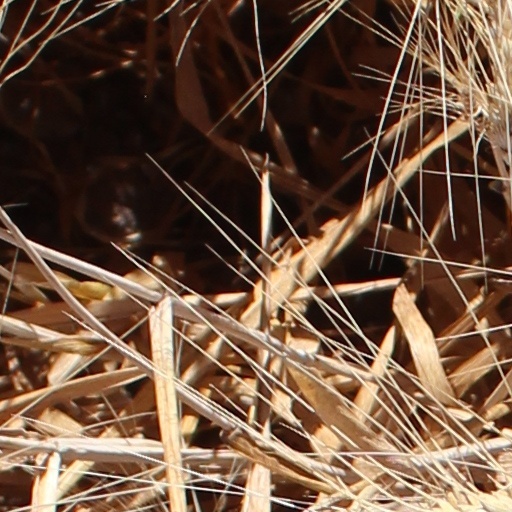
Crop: wheat